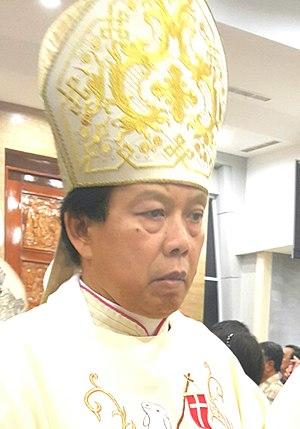
Vincentius Sutikno Wisaksono, né le 26 septembre 1953 à Surabaya capitale de la province de Java oriental, est un prélat indonésien, évêque, depuis 2007, du diocèse de Surabaya en Indonésie.